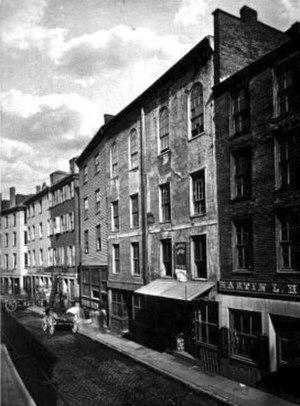
Boston [bɔstɔ̃] ou [bɔstɔn] est la capitale et la plus grande ville de l’État du Massachusetts et de la région de Nouvelle-Angleterre, dans le nord-est des États-Unis. La ville compte 673 184 habitants selon le bureau du recensement fédéral de 2016, et la zone métropolitaine de Boston-Cambridge-Quincy en concentre environ 4 628 910, ce qui fait d'elle la dixième agglomération des États-Unis. Elle constitue le nord de la mégalopole du Nord-Est des États-Unis, communément appelée BosWash, qui s'étend de Boston à Washington en passant par New York. La ville est traversée par le fleuve Charles, un fleuve côtier qui se jette dans le Boston Harbor, un estuaire au fond de la baie du Massachusetts sur les bords duquel la ville s'est construite. Centre économique et culturel de la Nouvelle-Angleterre, Boston est connu pour l'excellence de ses universités, notamment l'université Harvard et le Massachusetts Institute of Technology, situés dans la ville voisine de Cambridge.